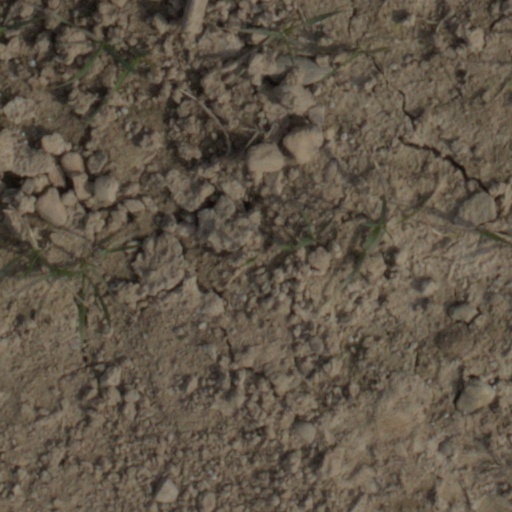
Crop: wheat